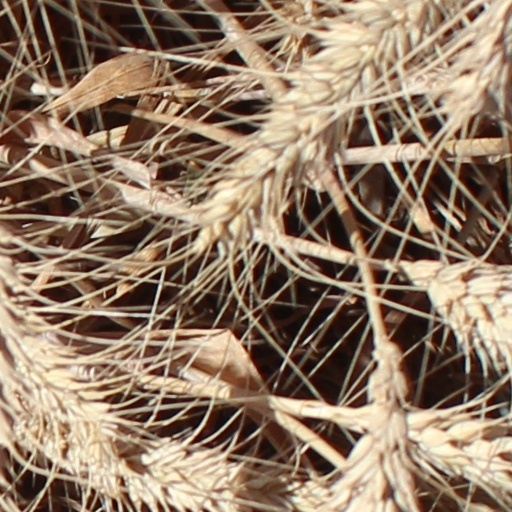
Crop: wheat